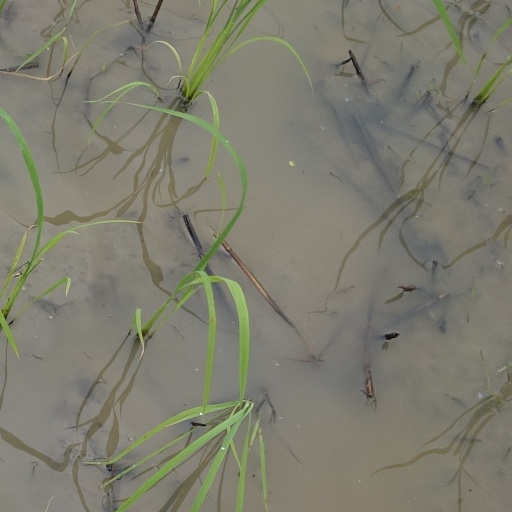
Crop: rice